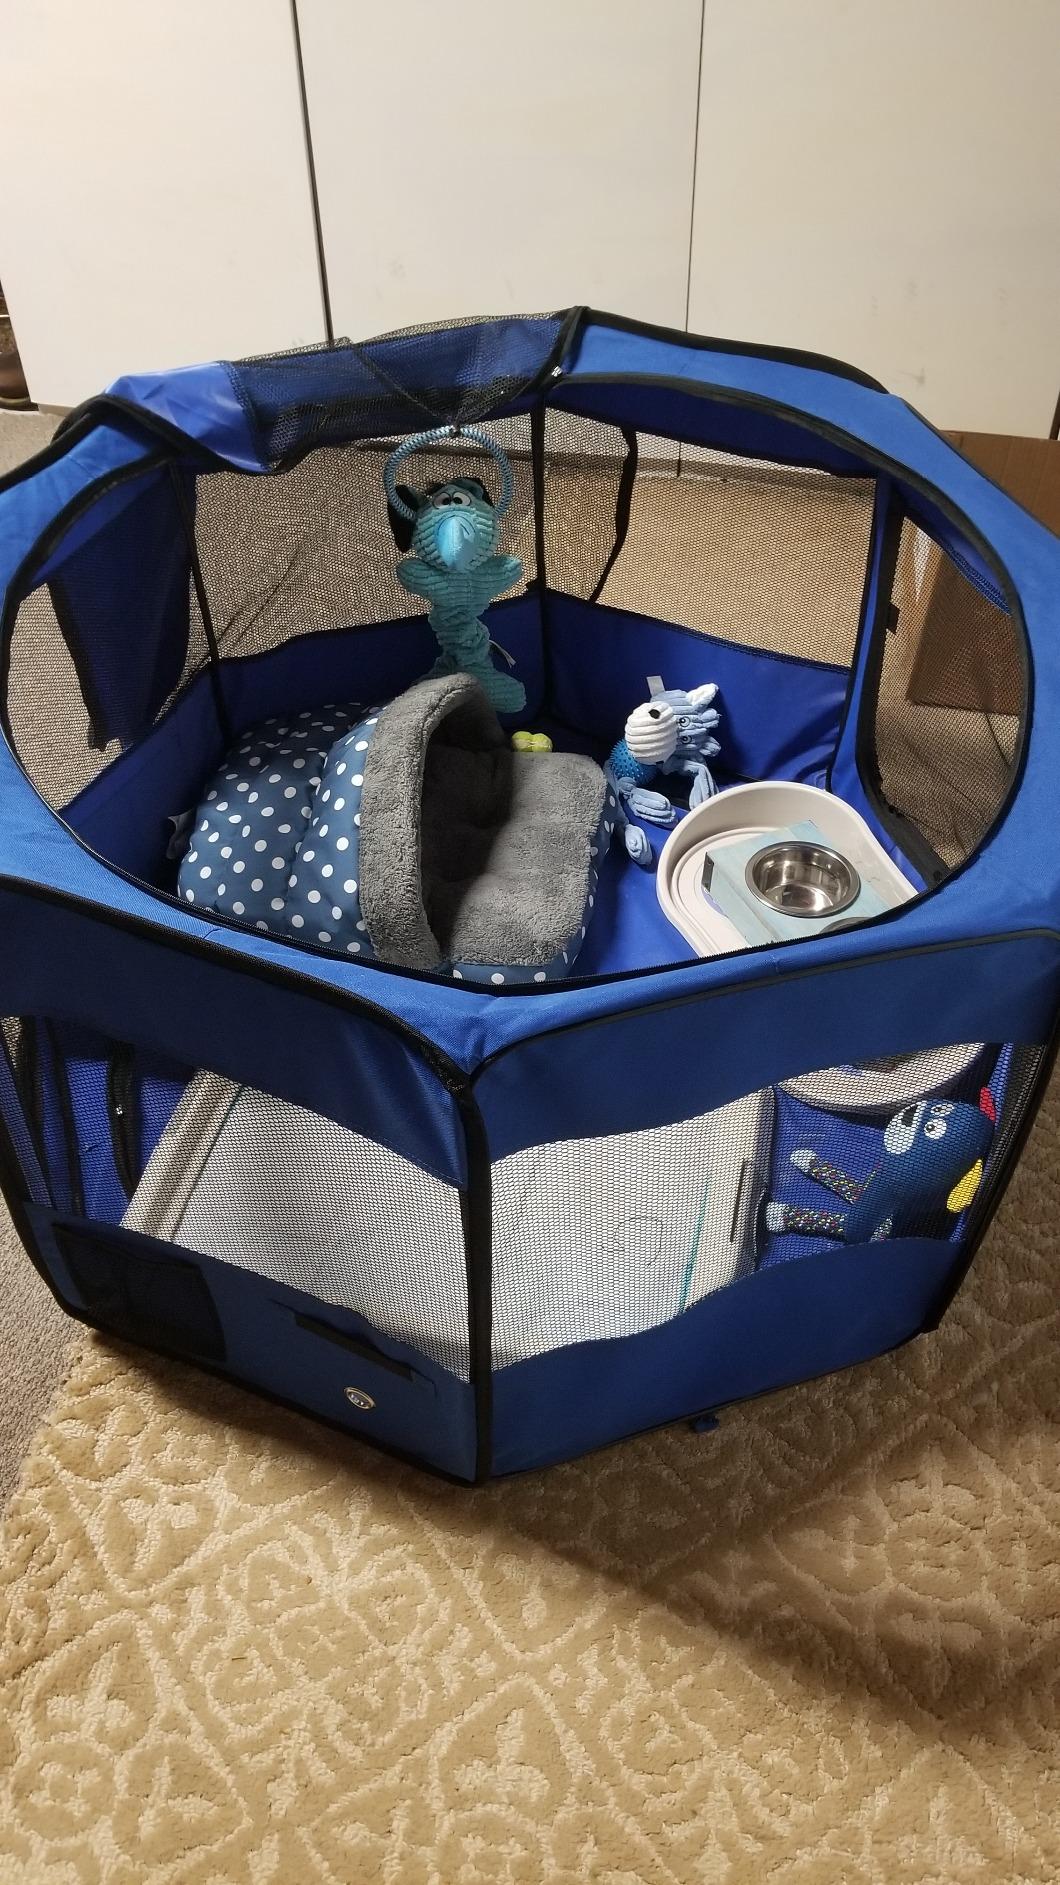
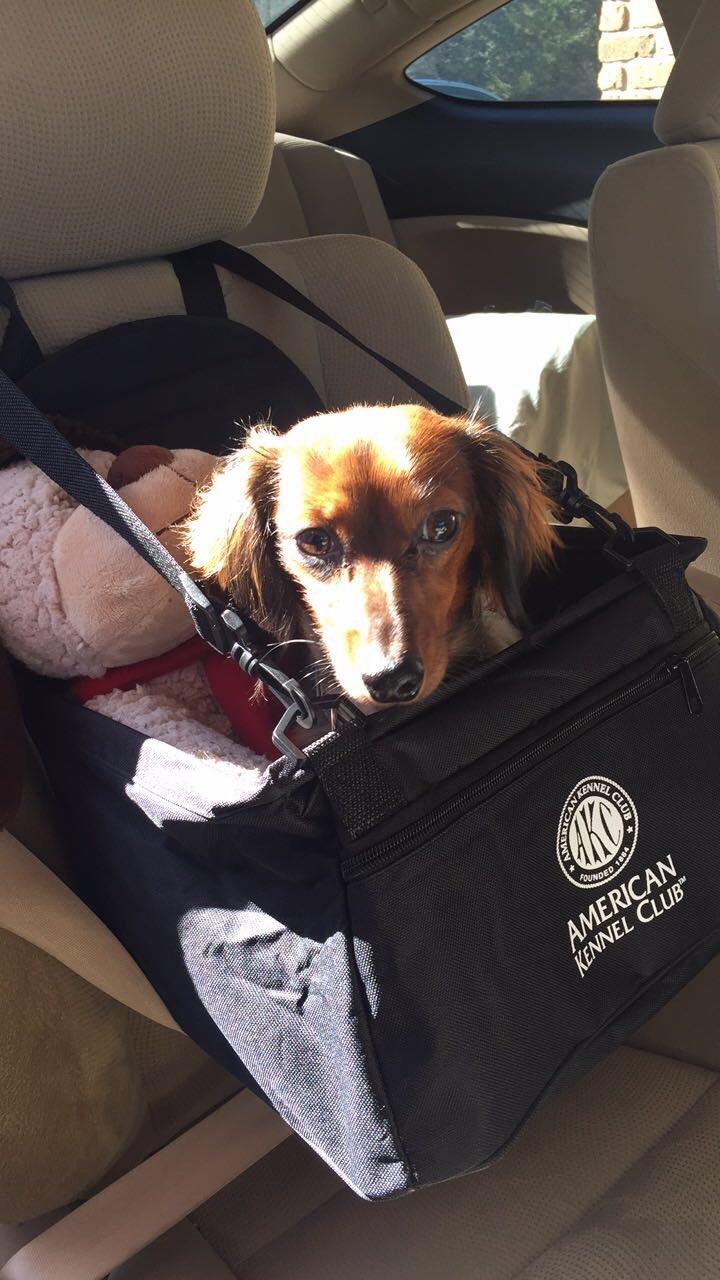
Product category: items_kennel
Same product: no